Ivan Tretiakov

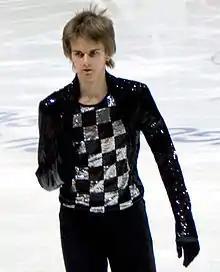
Tretiakov in 2010

Ivan Pavlovich Tretiakov (born 7 January 1989) is a Russian former competitive figure skater. He won silver medals at the 2009 Nebelhorn Trophy and 2010 NRW Trophy. He made his Grand Prix debut at the 2009 Cup of Russia. He was a member of the 2009–10 Russian reserve team.